Dear Me (book)

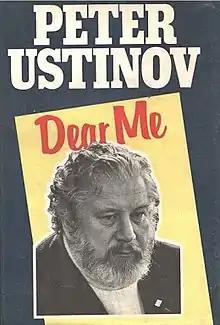
First edition

Dear Me is an autobiography by Peter Ustinov, published in 1977. The book's title is a play on words, since, in addition to "dear me" being a lament, it refers to the fact that the book is addressed to himself, as a conversation between Ustinov's "all too solid flesh" and "remorseless spirit."